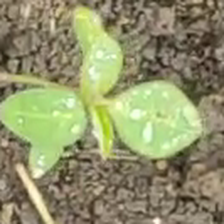
Weed species: Moti_dudhi(Euphorbia_geneculata_L)